Louis XIV style

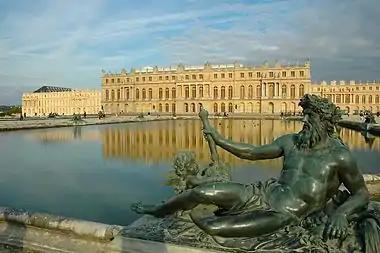
Palace of Versailles (1661–1710)

The Louis XIV style or Louis Quatorze, also called French classicism, was the style of architecture and decorative arts intended to glorify King Louis XIV and his reign. It featured majesty, harmony and regularity. It became the official style during the reign of Louis XIV (1643–1715), imposed upon artists by the newly established (Royal Academy of Painting and Sculpture) and the (Royal Academy of Architecture). It had an important influence upon the architecture of other European monarchs, from Frederick the Great of Prussia to Peter the Great of Russia. Major architects of the period included François Mansart, Jules Hardouin-Mansart, Robert de Cotte, Pierre Le Muet, Claude Perrault, and Louis Le Vau. Major monuments included the Palace of Versailles, the Grand Trianon at Versailles, and the Church of Les Invalides (1675–1691).